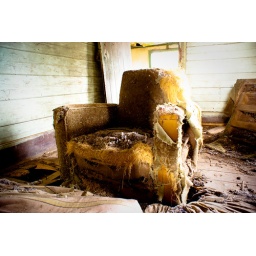
The scody old chair in the scody old house